Question: Where is the road?
Tambaya: Inane hanyar?
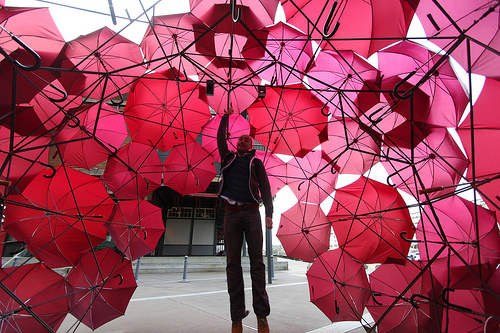
Answer: In front of the building.
Amsa: Agaban ginin.